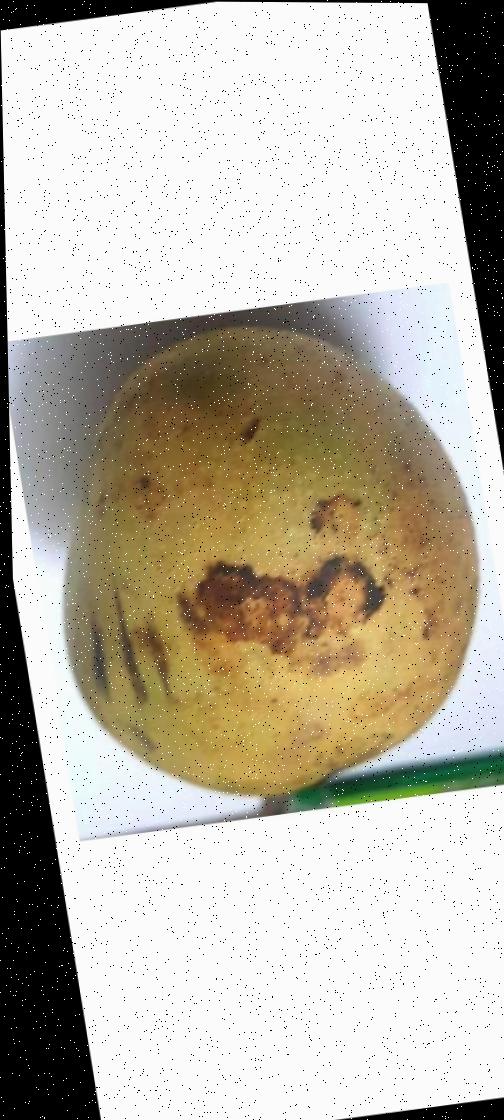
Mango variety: Ashshina Classic